Don Doll

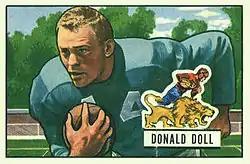
Doll on a 1951 Bowman football card

During the 1951 and 1952 seasons, Doll was selected to appear in his second and third Pro Bowls and received the George S. Halas Trophy as the Most Valuable Player in the 1952 season Pro Bowl. Doll played safety on the 1952 Detroit Lions team that won the NFL championship. Though the 1952 Lions team is remembered mostly for the offensive output of Bobby Layne, the defense included Doll and Les Bingaman and led the NFL in both scoring defense and rush defense.